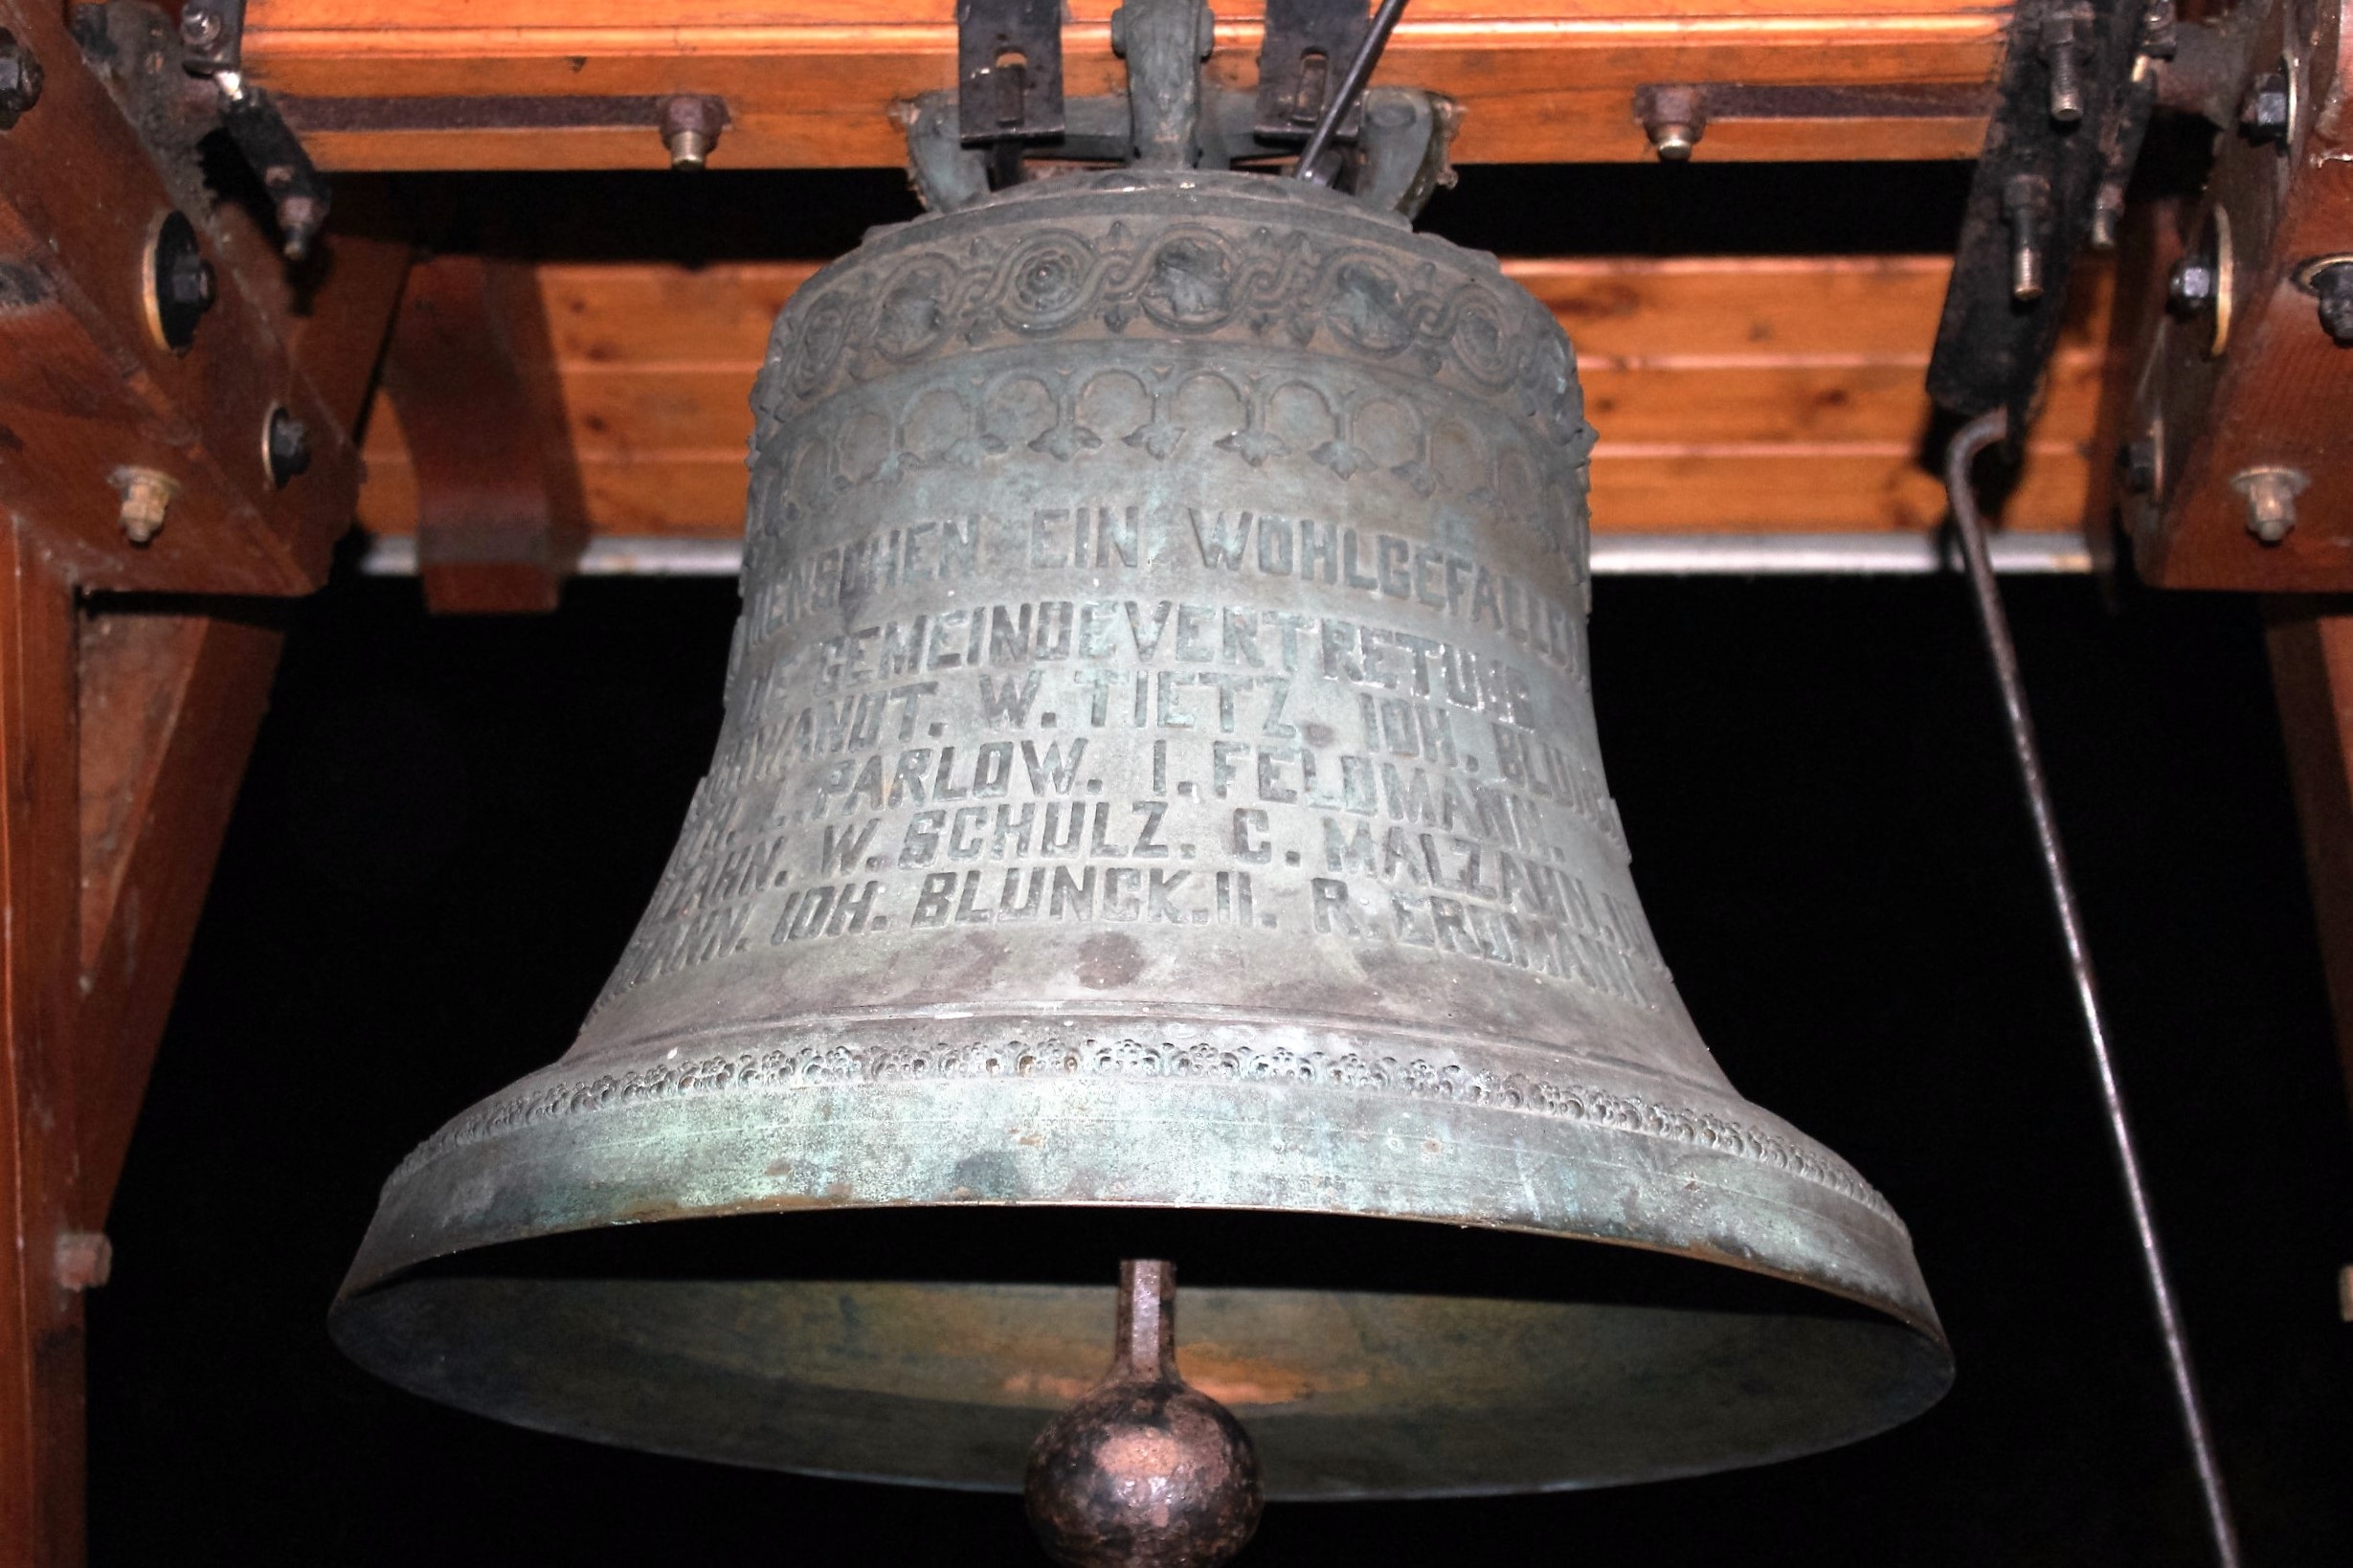
ring, bell, church, musical instrument, church bell, percussion, sound, historically, carillon